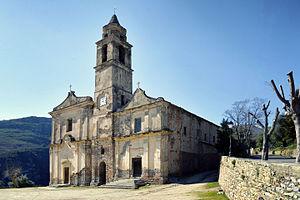
Santo-Pietro-di-Tenda est une commune française située dans la circonscription départementale de la Haute-Corse et le territoire de la collectivité de Corse.